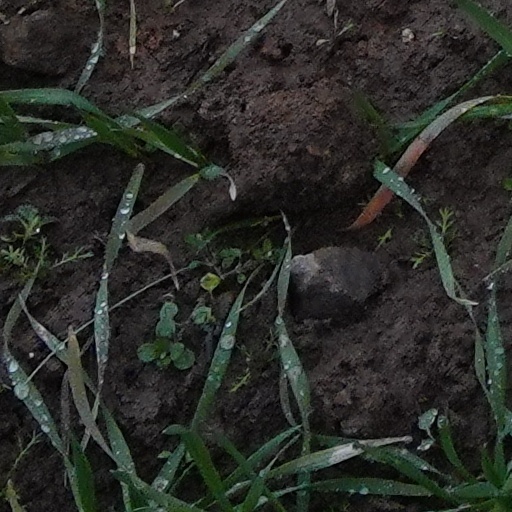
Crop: wheat